Raphaël Sévère

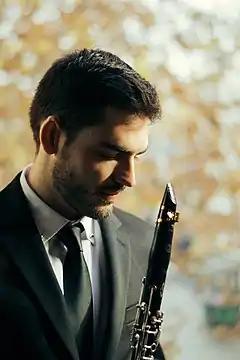

At the age of 12, Raphaël Sévère won 1st prize and the special prize at the Japan Clarinet Society competition in the 18-20 age category (Tokyo 2007). After gaining a nomination as ‘Solo Instrumental Discovery’ at the Victoires de la Musique Classique when aged fifteen, he went on to win the prestigious Young Concerts Artists International Auditions in New York in November 2013, where he was awarded First Prize and eight special prizes.